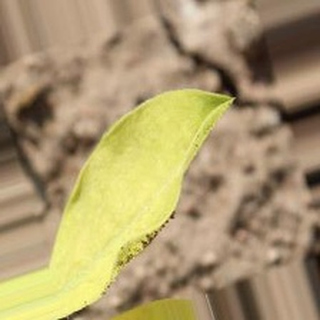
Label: groundnut_nutrition_deficiency